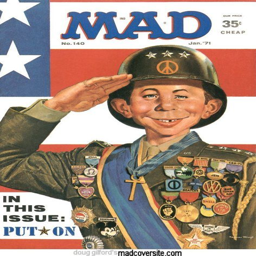
magazine - with film score artist in homage to the then new film .